Enamelled glass

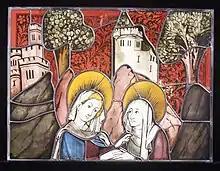
German stained glass of 1444; only the "olive-green" parts are enamel

A distinct style that originated with the glassmaker Johann Schaper of Nuremberg in Germany around 1650 was the "schwarzlot" style, using only black enamel on clear or sometimes white milk glass. This was a relatively linear style, with images often drawing on contemporary printmaking. Schaper himself was the best artist to use it, specializing in landscapes and architectural subjects. The style was practiced in Germany and Bohemia until about 1750, and indeed is sometimes used on a large scale on German windows much later.